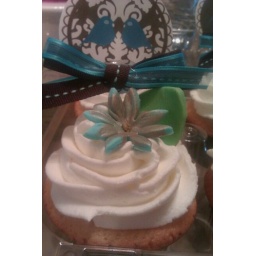
blue and brown wedding shower cupcakes, with handmade gumpaste flowers and leaves, in luscious lemon, brown butter pecan and pumpkin